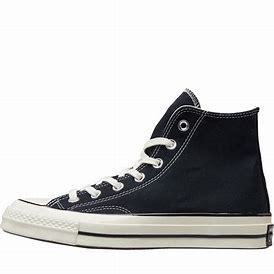
Brand: Converse
Model: Chuck Taylor All Star 70 Hi